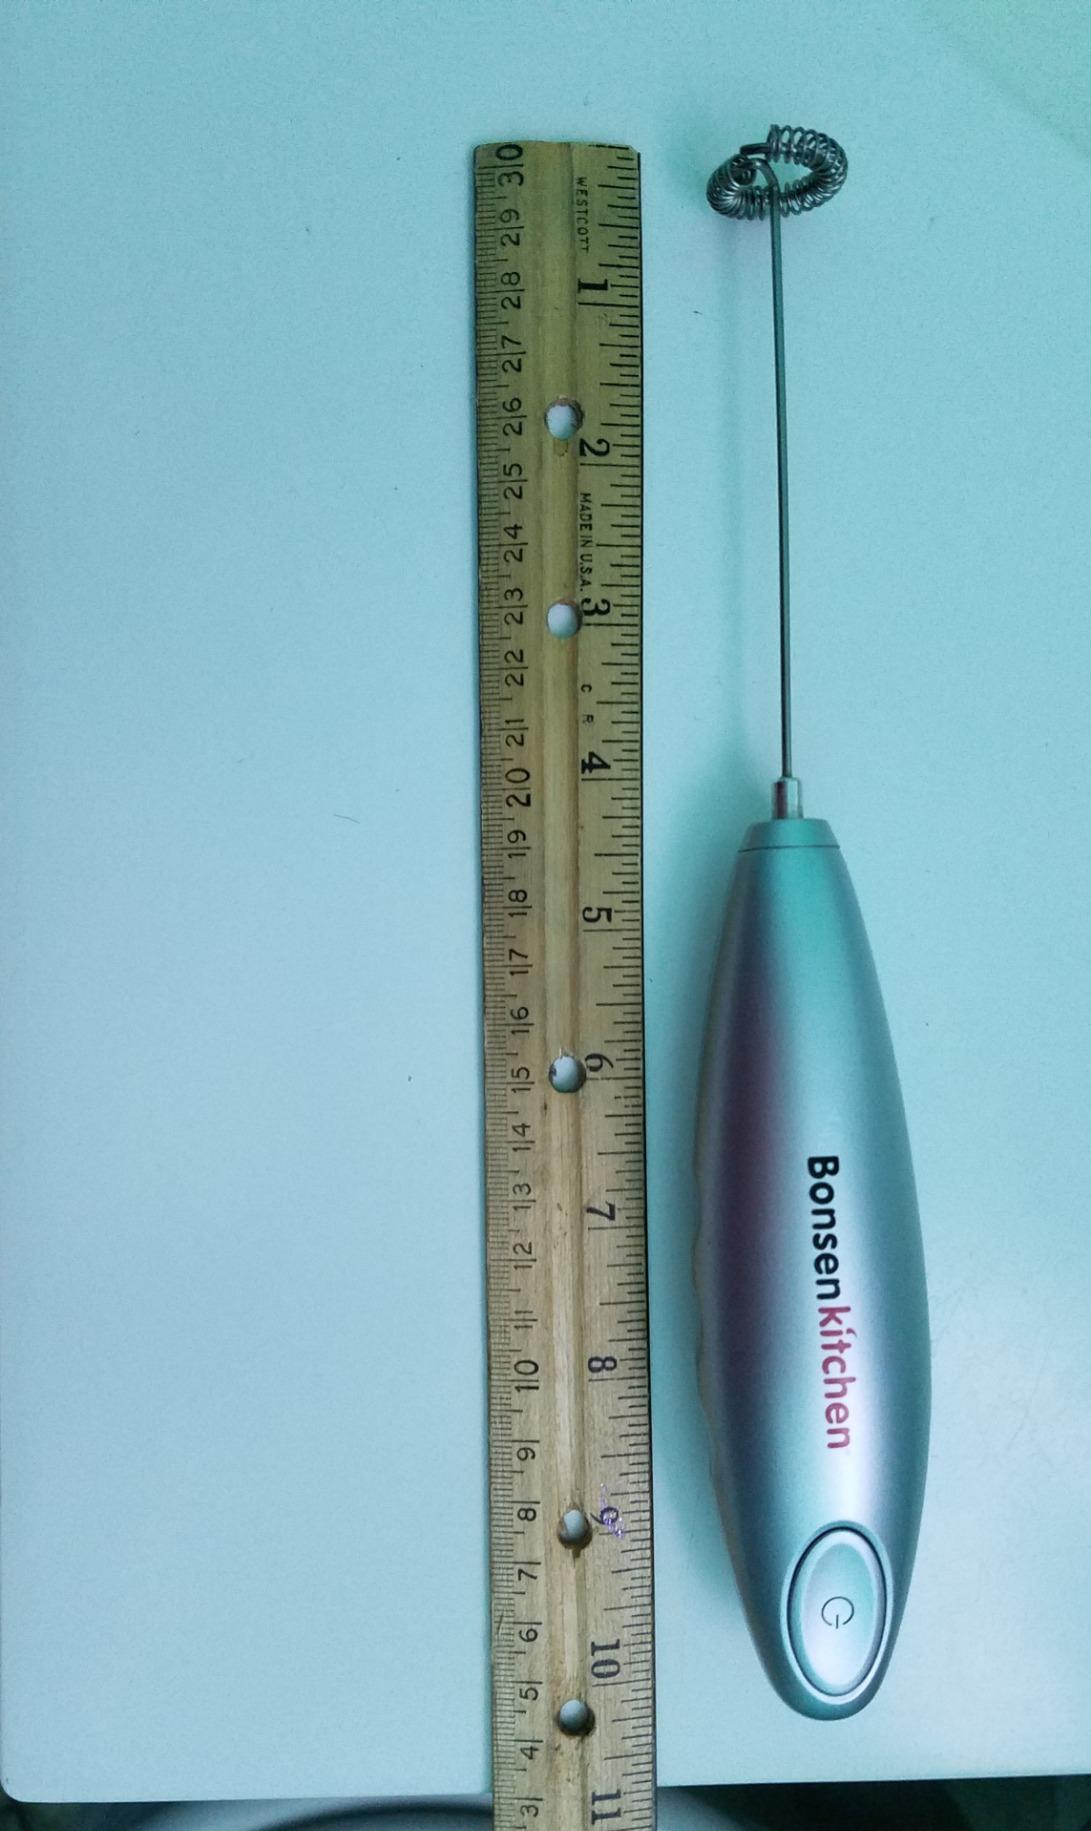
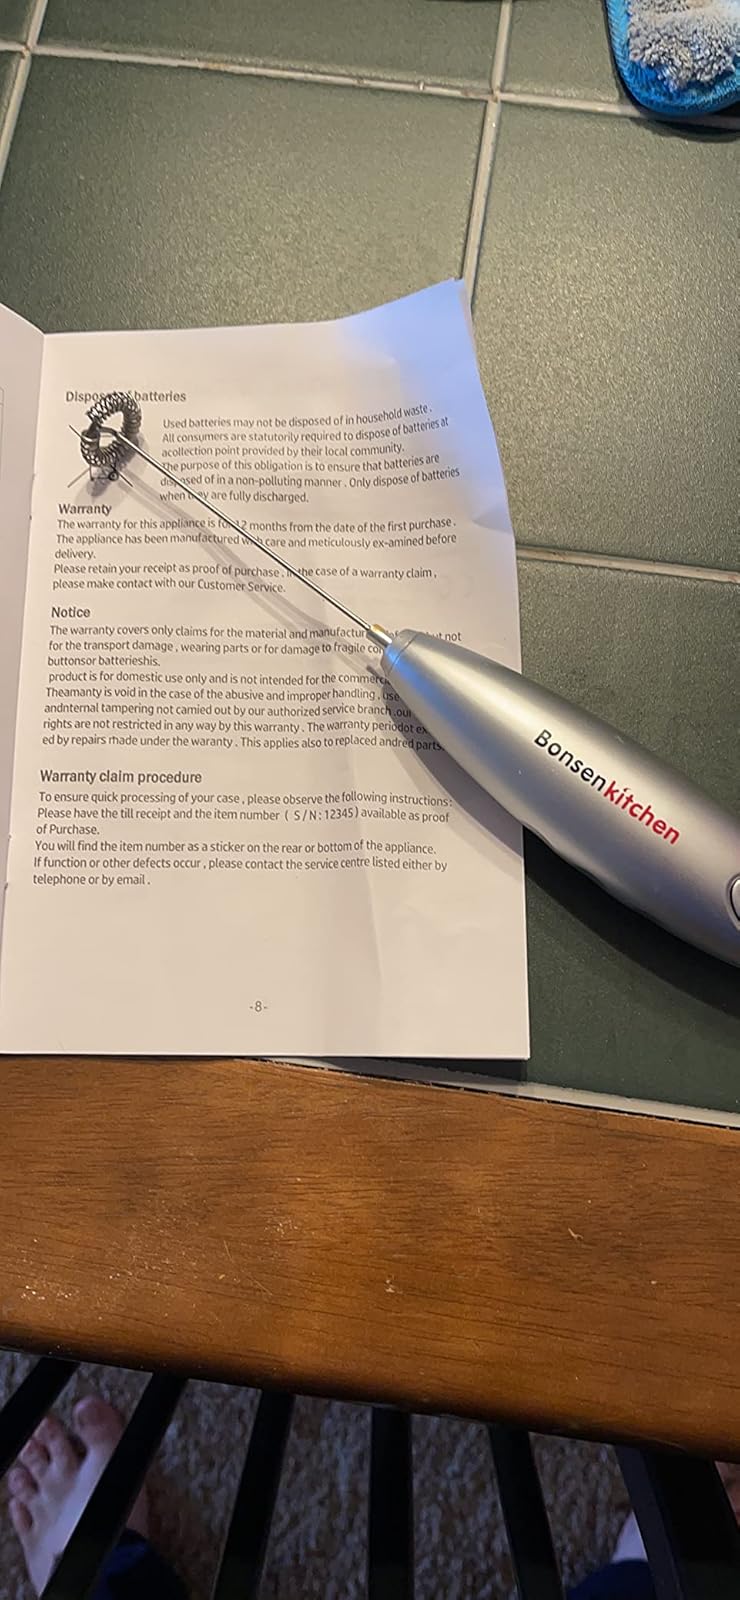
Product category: items_mixer
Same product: yes